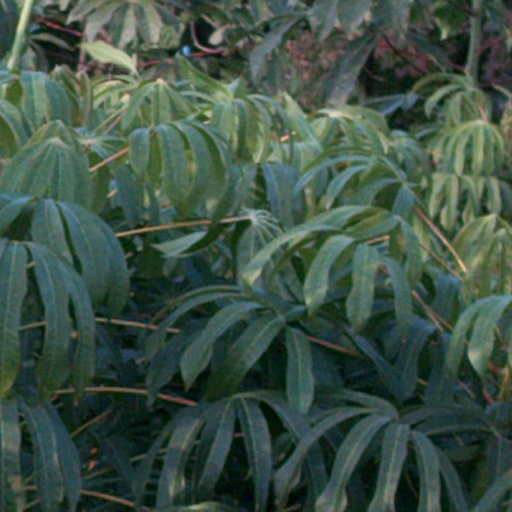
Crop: cassava